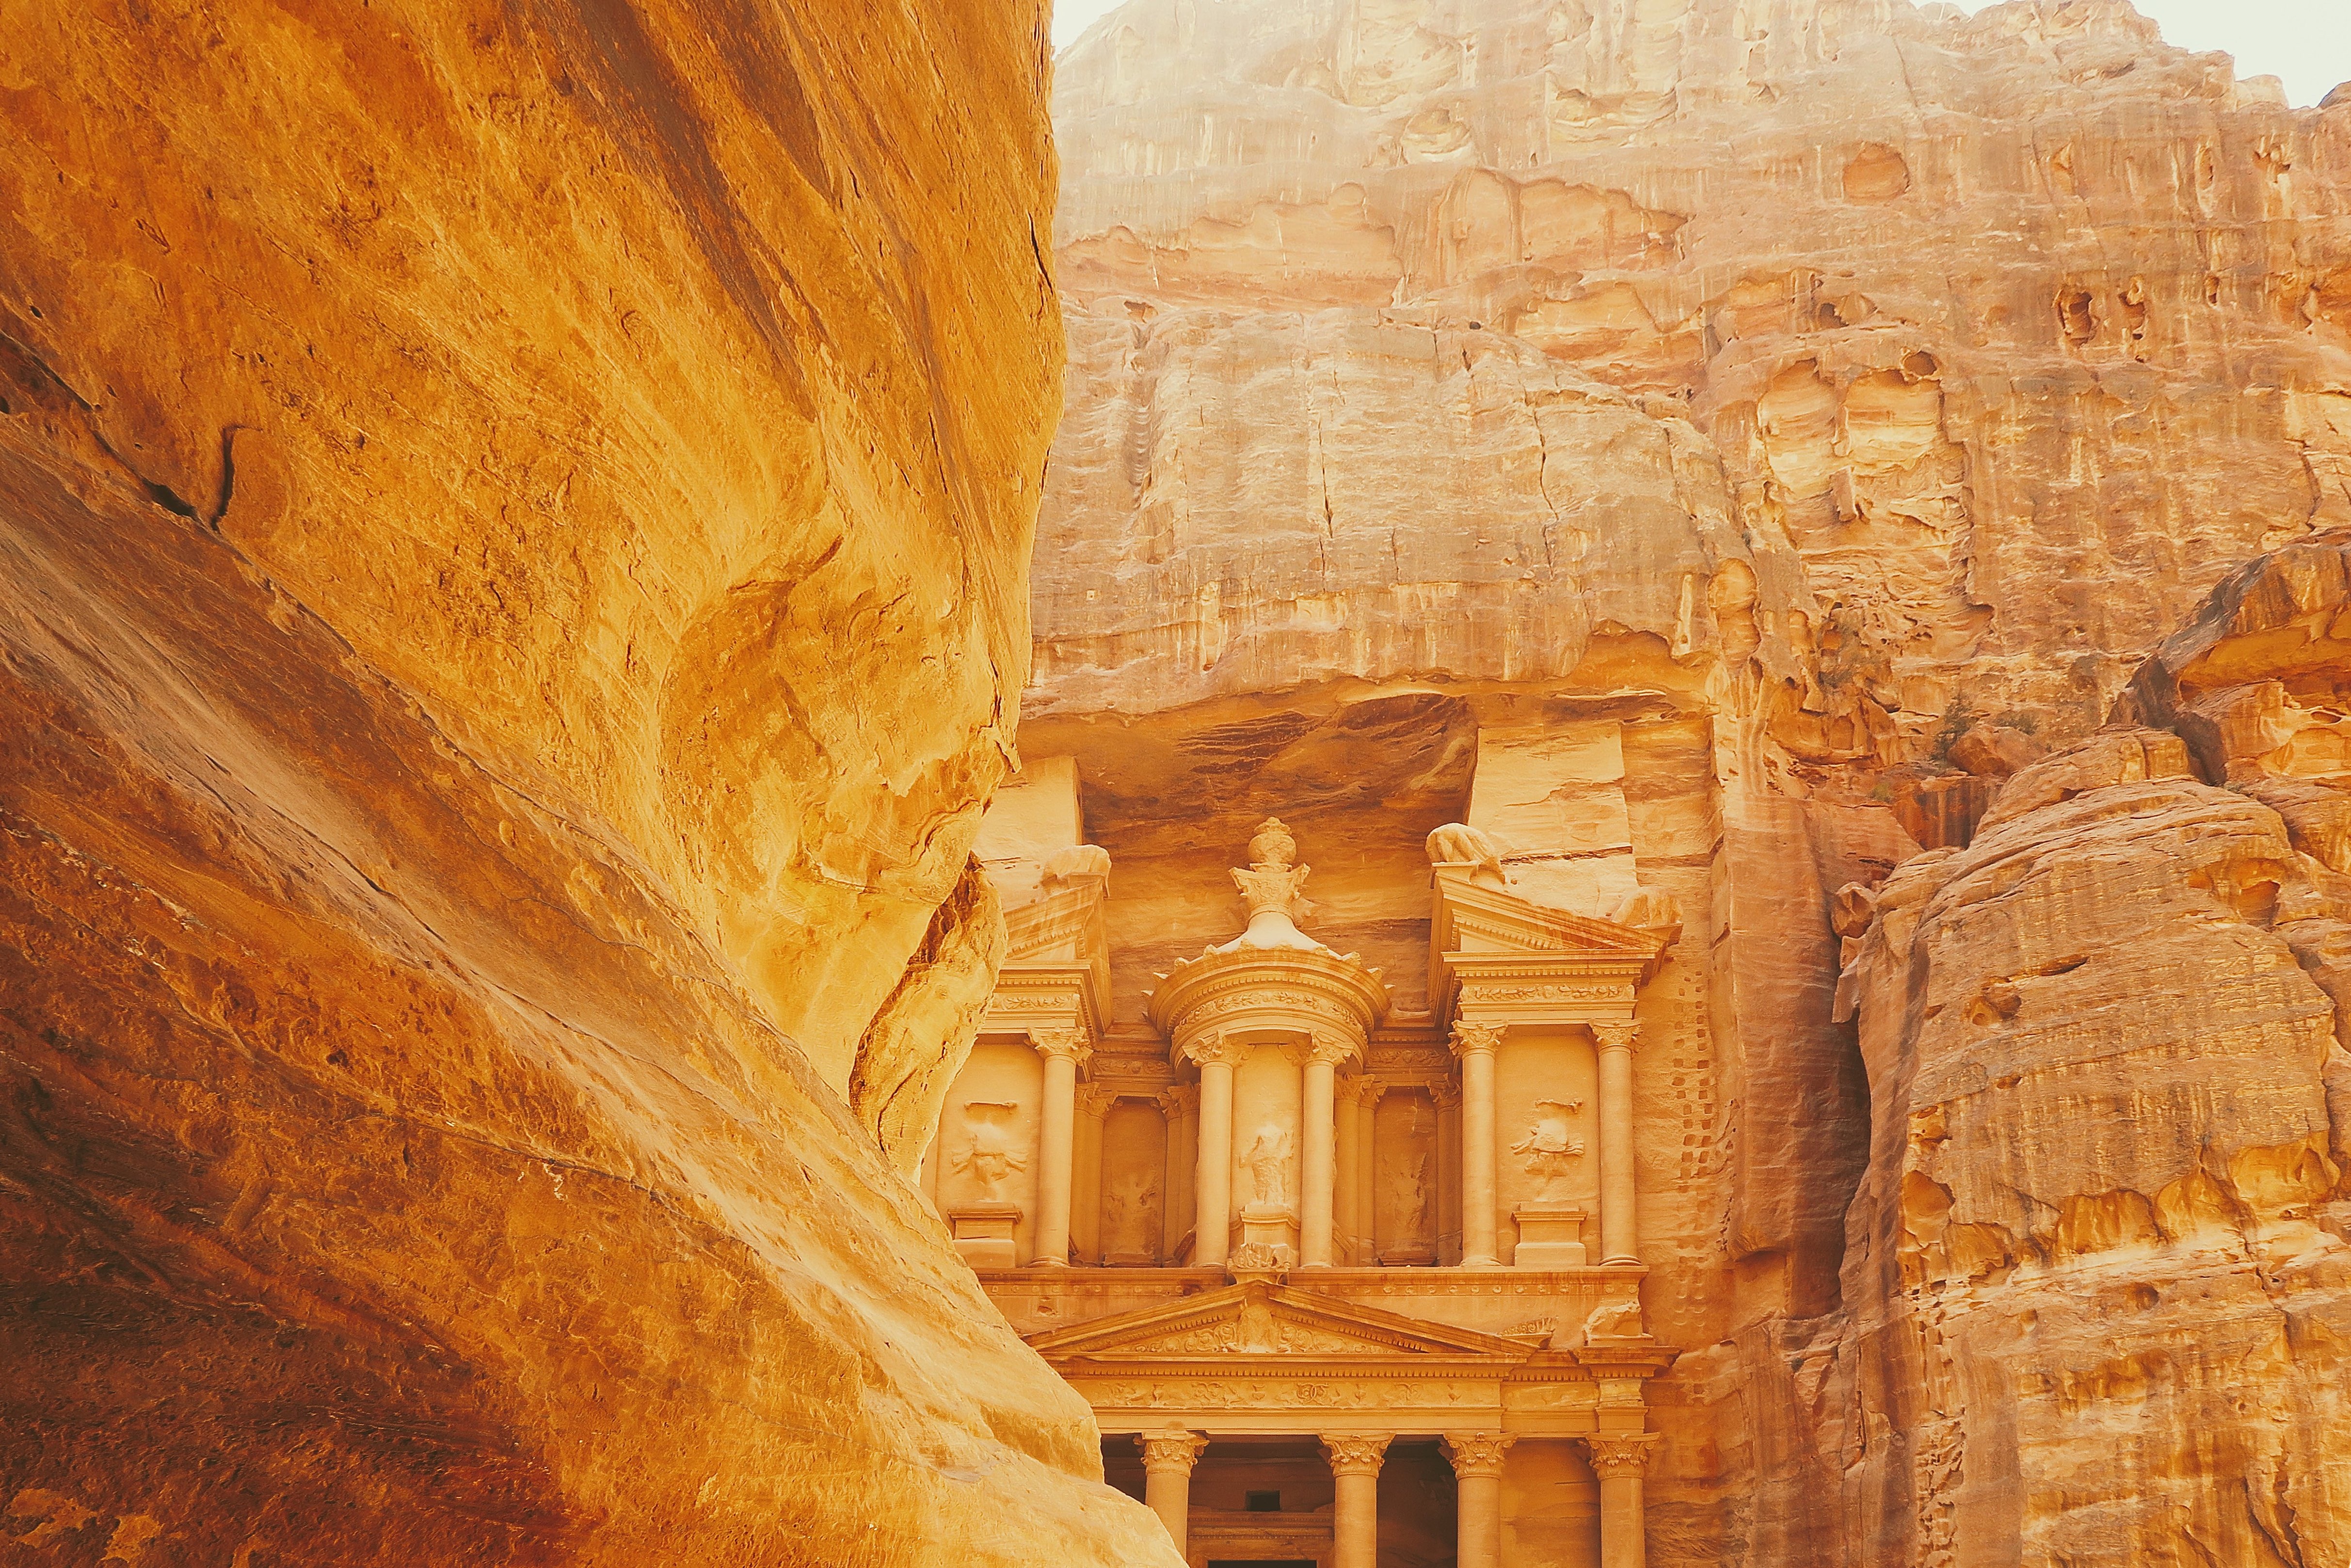
rock, formation, arch, cave, canyon, temple, monastery, carving, wadi, ancient history